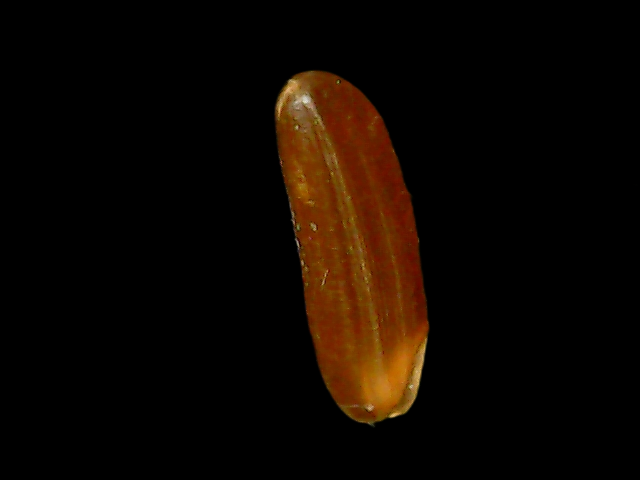
Rice variety: Binadhan20